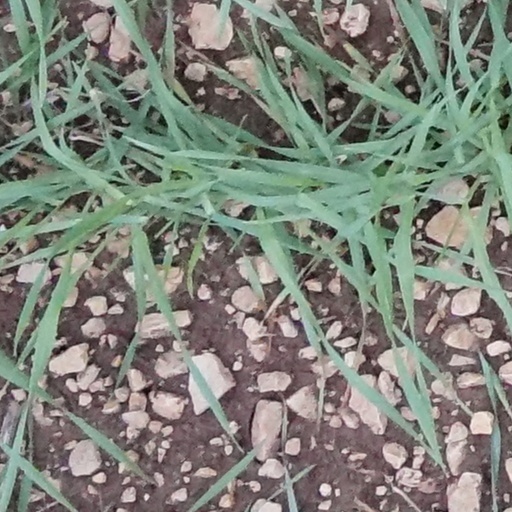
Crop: wheat